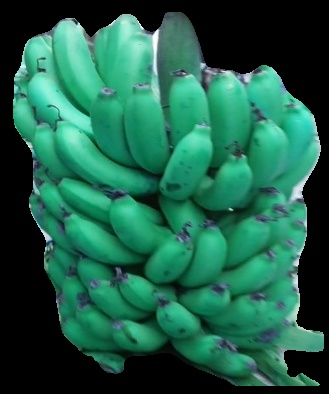
Variety: pachbale
Grade: grade2